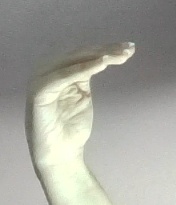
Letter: haa